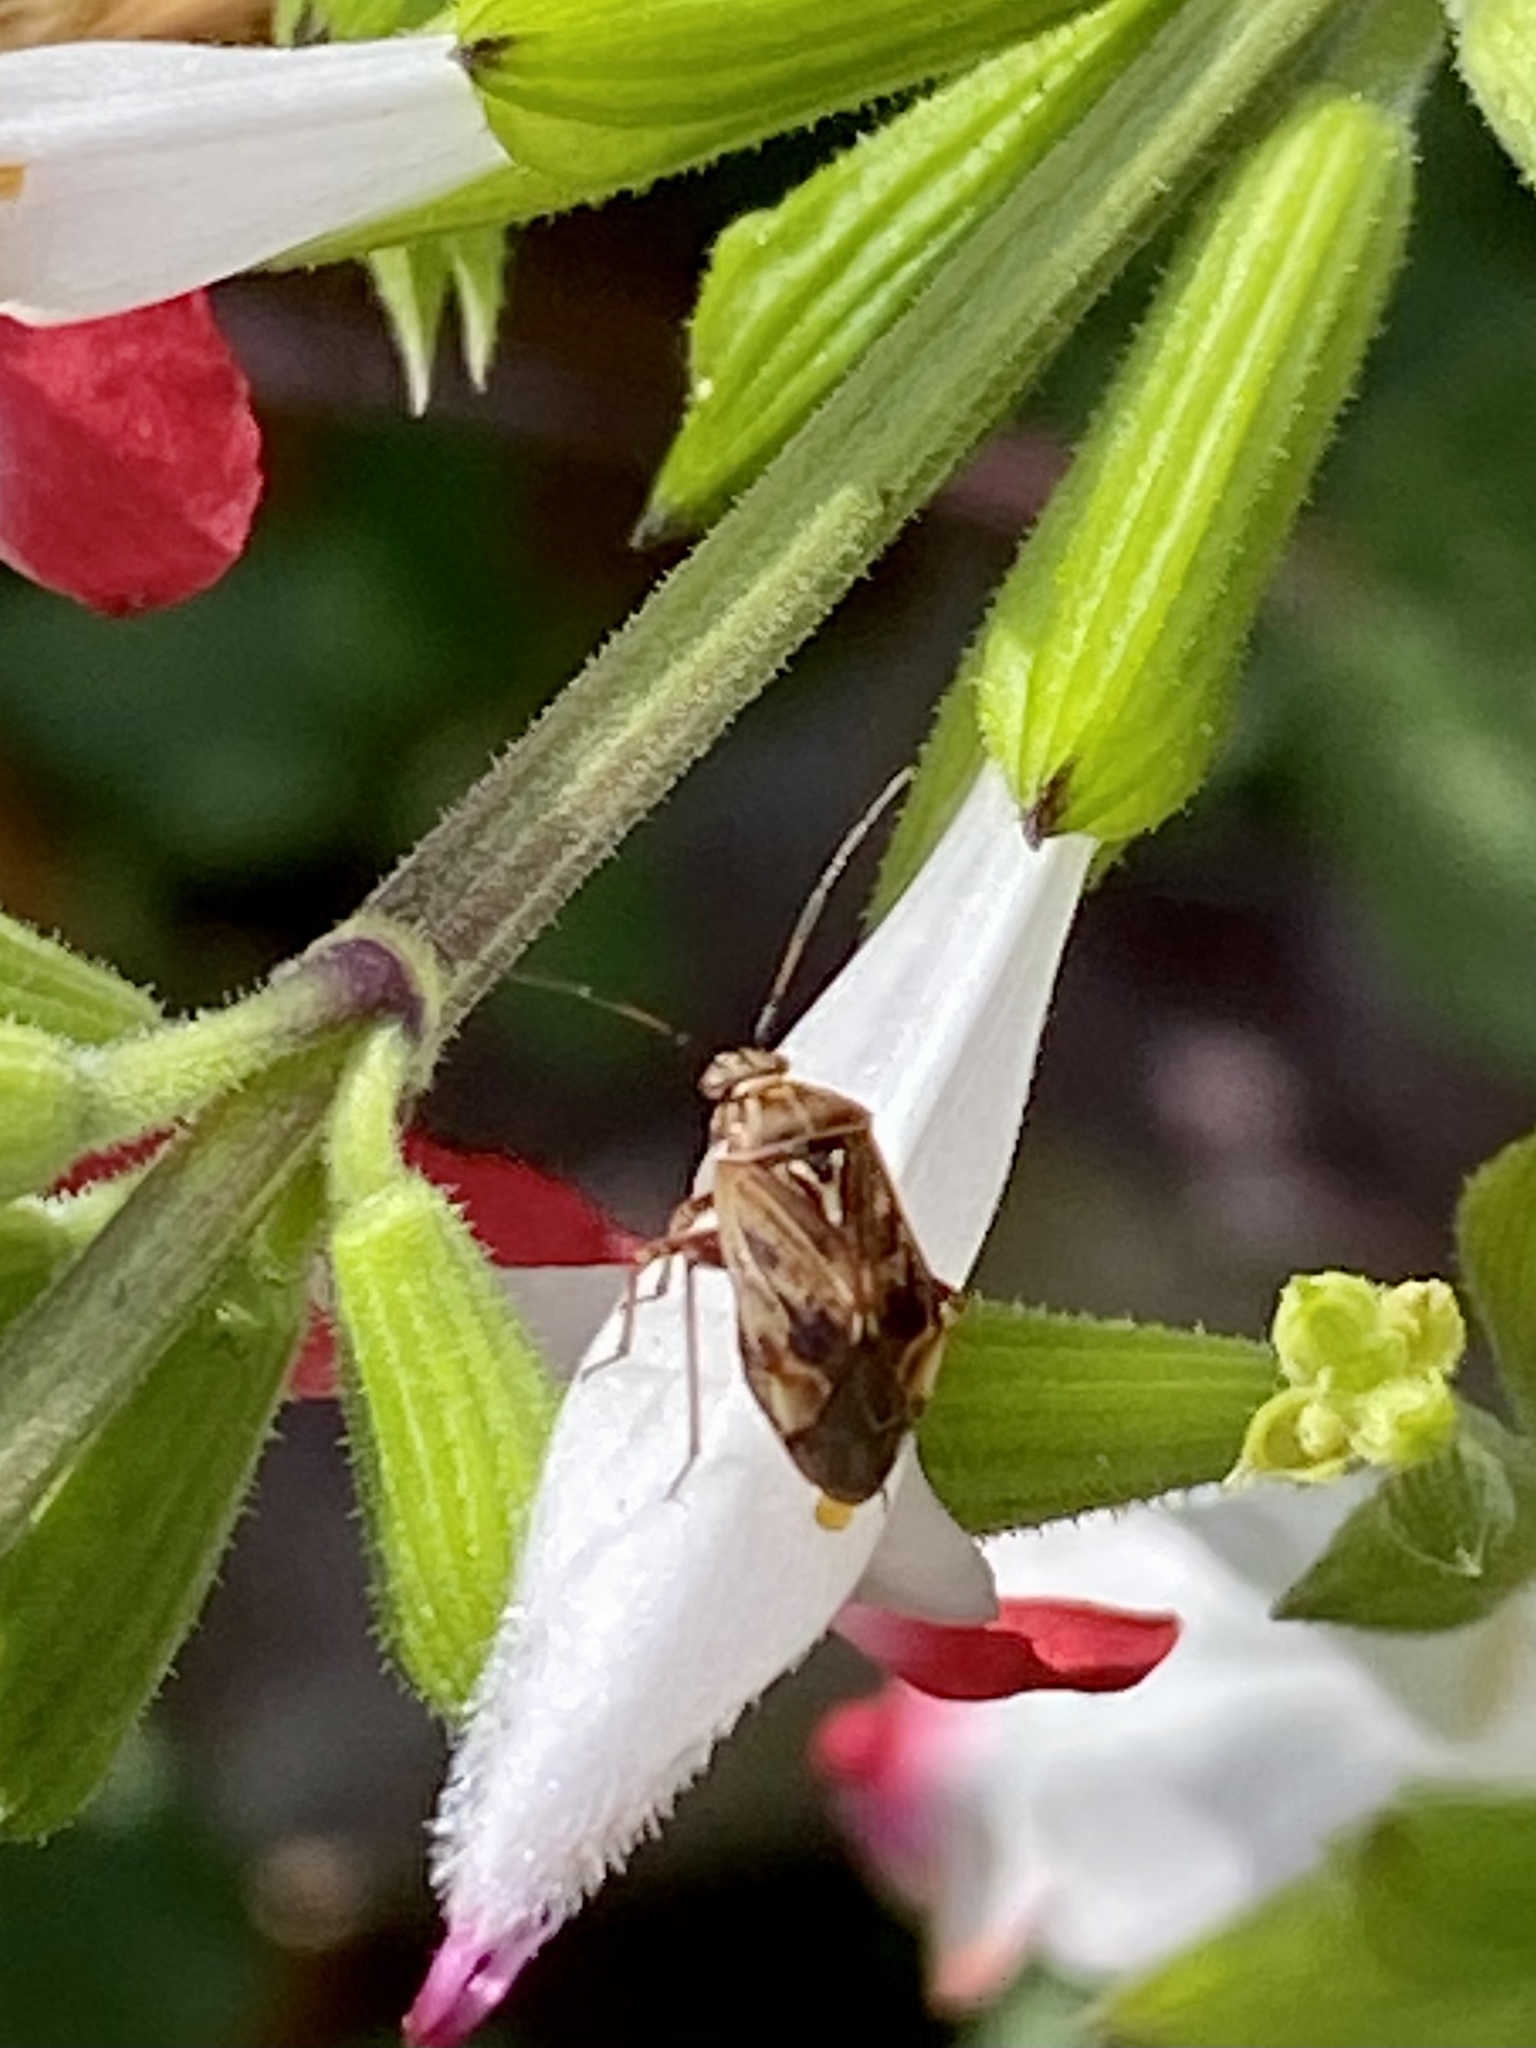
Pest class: lygus_bug